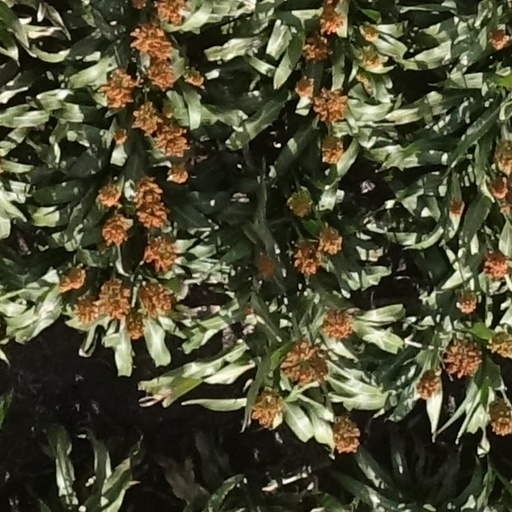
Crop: sorghum